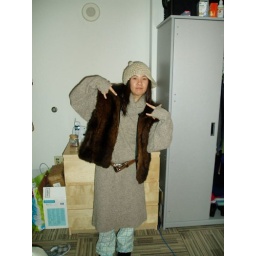
jen playing dress up in my clothes